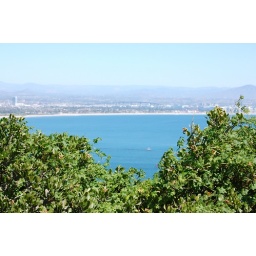
A view of the surrounding coast from the top of the mountain at Cabrillo National Monument in Point Loma, CA.